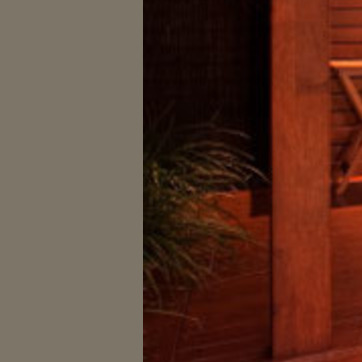
Material: foliage